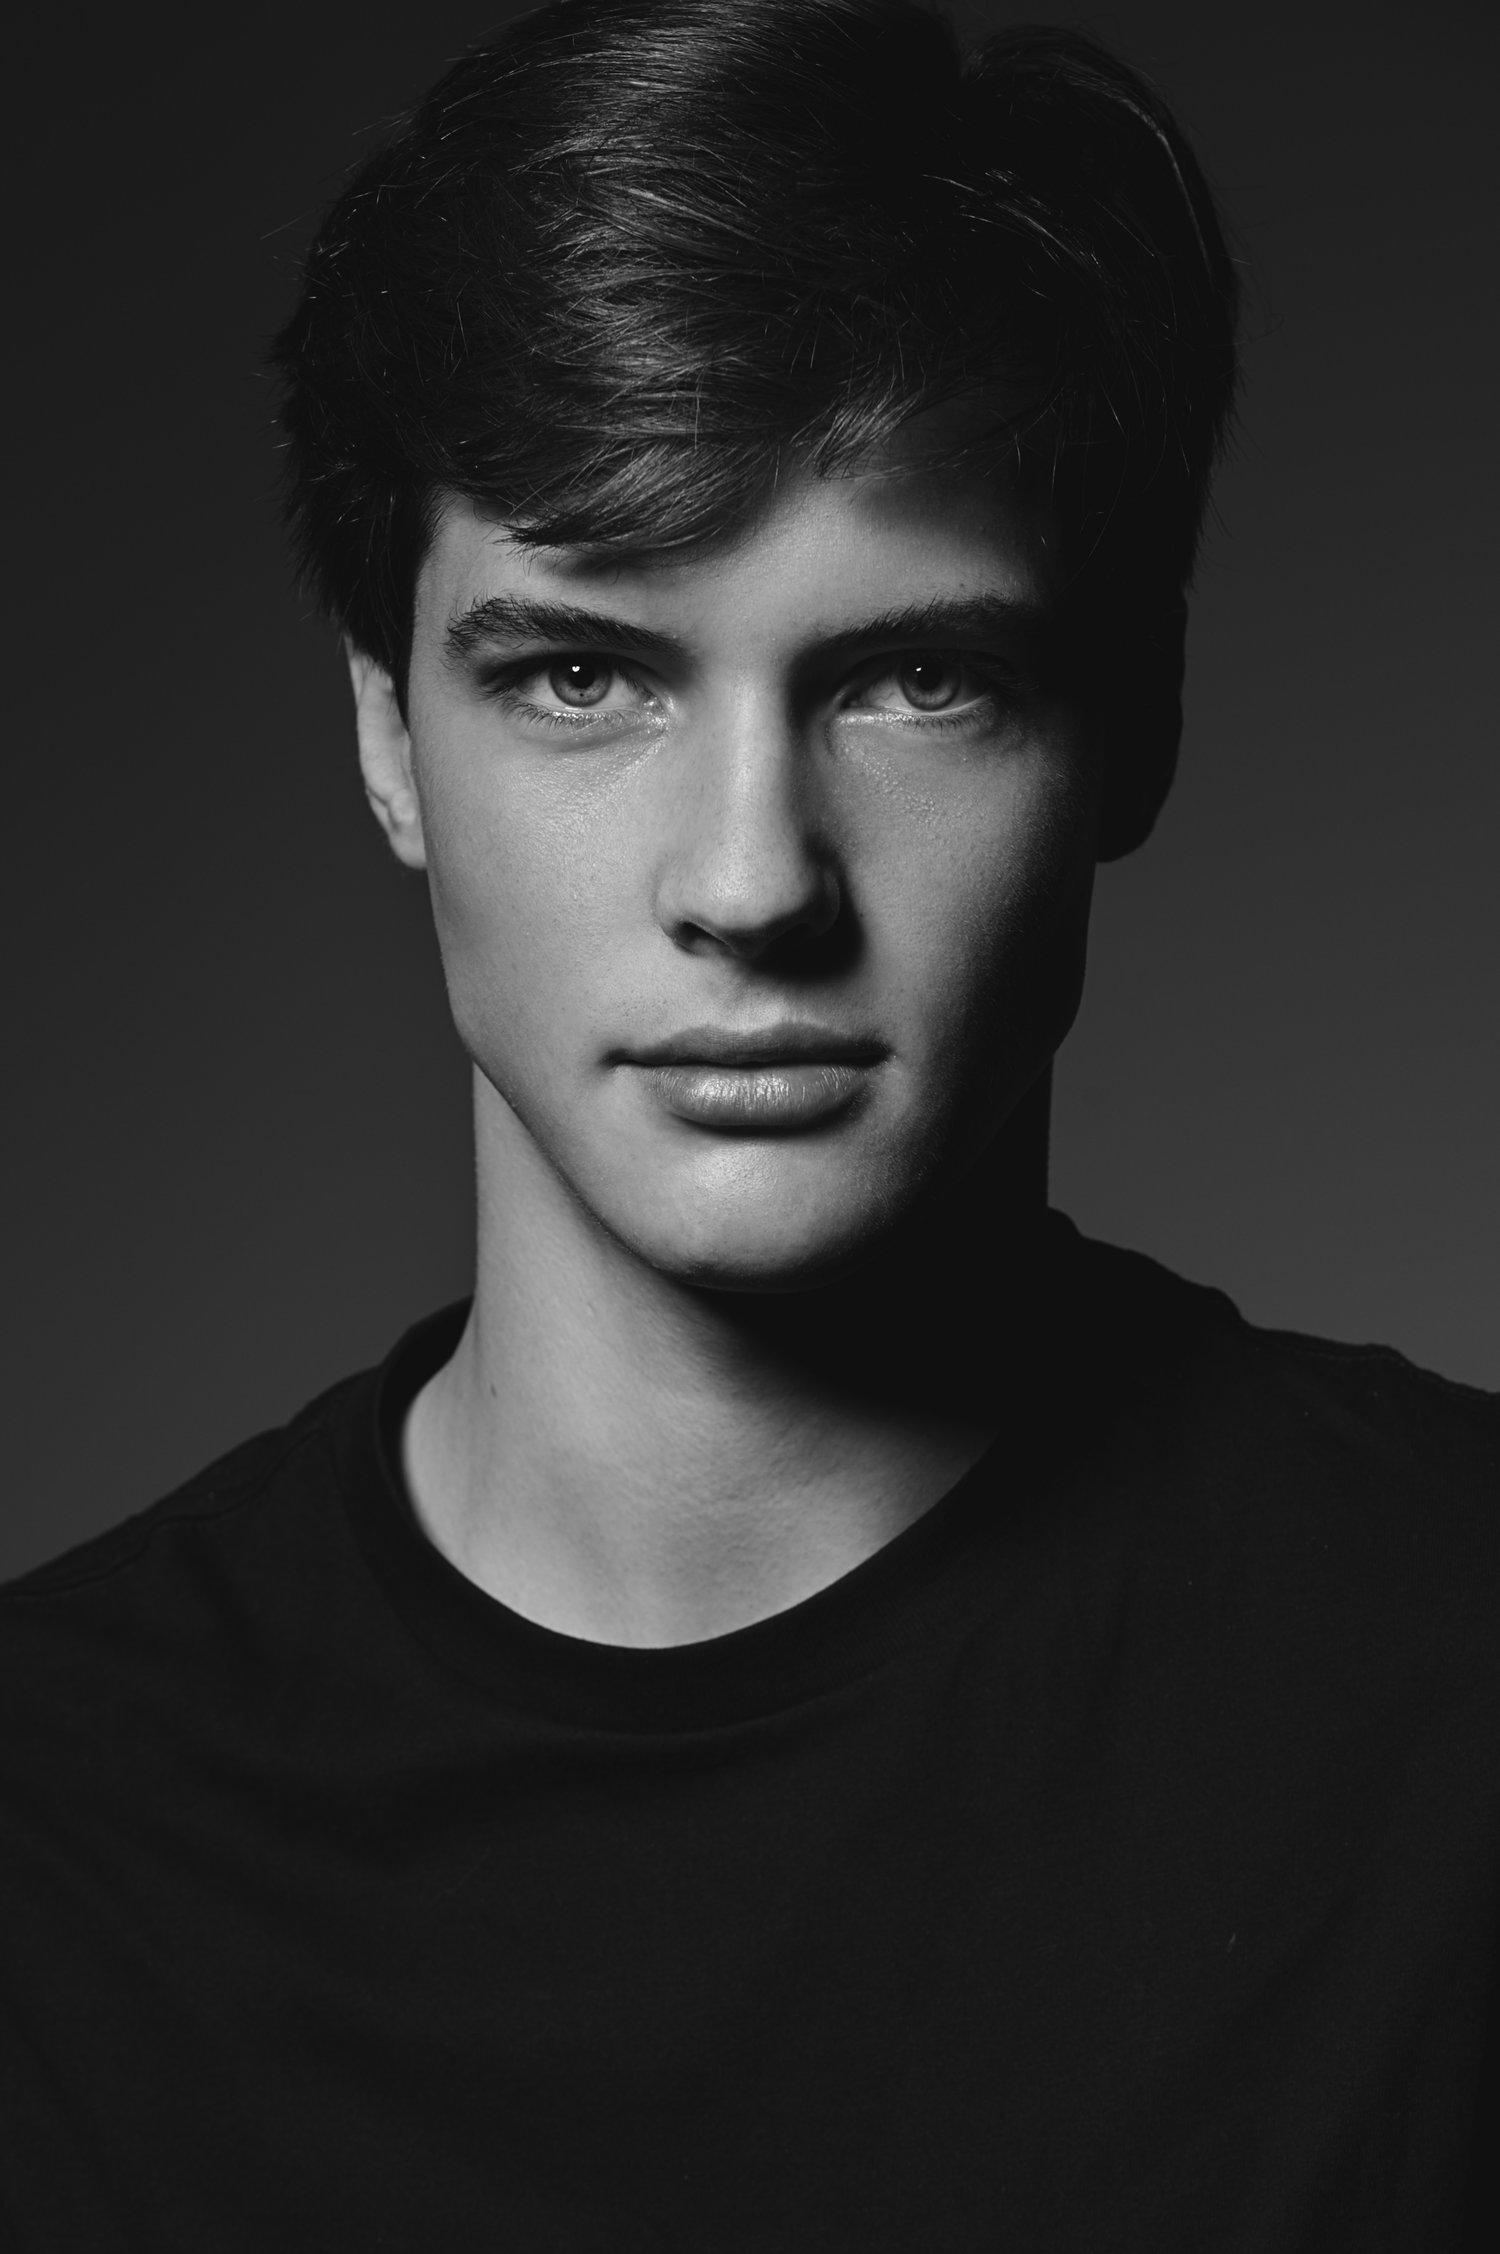
Gender: men